Darnell's Case

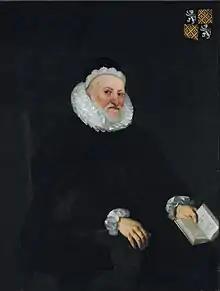
Sir Randolph Crewe, the Chief Justice of the King's Bench, who was dismissed by Charles I for refusing to declare the "forced loans" legal

The Chief Justice Sir Randolph Crewe ruled this policy was illegal and the judiciary complied only after he was dismissed. There were over 76 men who refused to pay the tax as they claimed that it was unauthorized by Parliament. Among them were Sir Thomas Darnell, Sir John Corbet, Sir Walter Erle, Sir John Heveningham and Sir Edmund Hampden, who submitted a joint petition for "habeas corpus". Approved on 3 November 1627, the court ordered the five be brought before them in order to clarify what law they had broken; it became known as Darnell's Case, although Darnell himself withdrew.